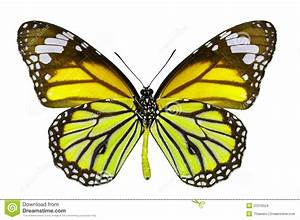
Label: farfalla